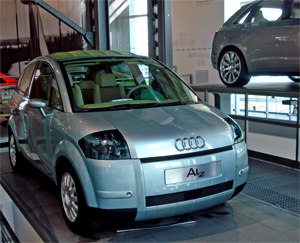
Audi A2 / Design
Audi A2 var en minibil fra Audi, bygget i Neckarsulm mellem november 1999 og juli 2005.